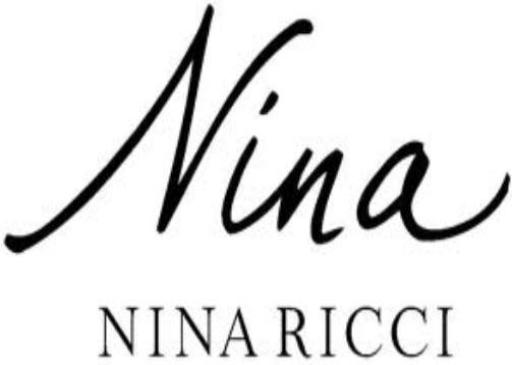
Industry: Clothes